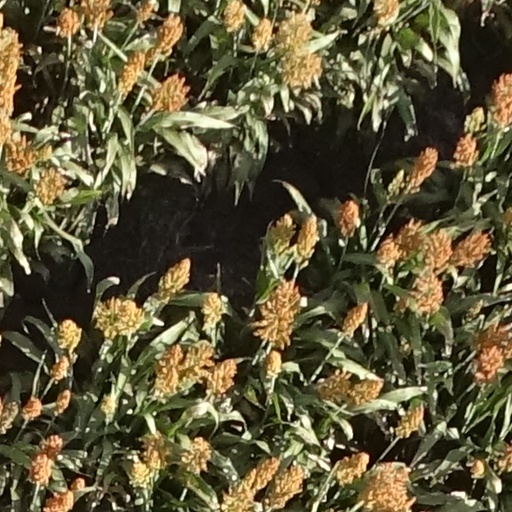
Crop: sorghum